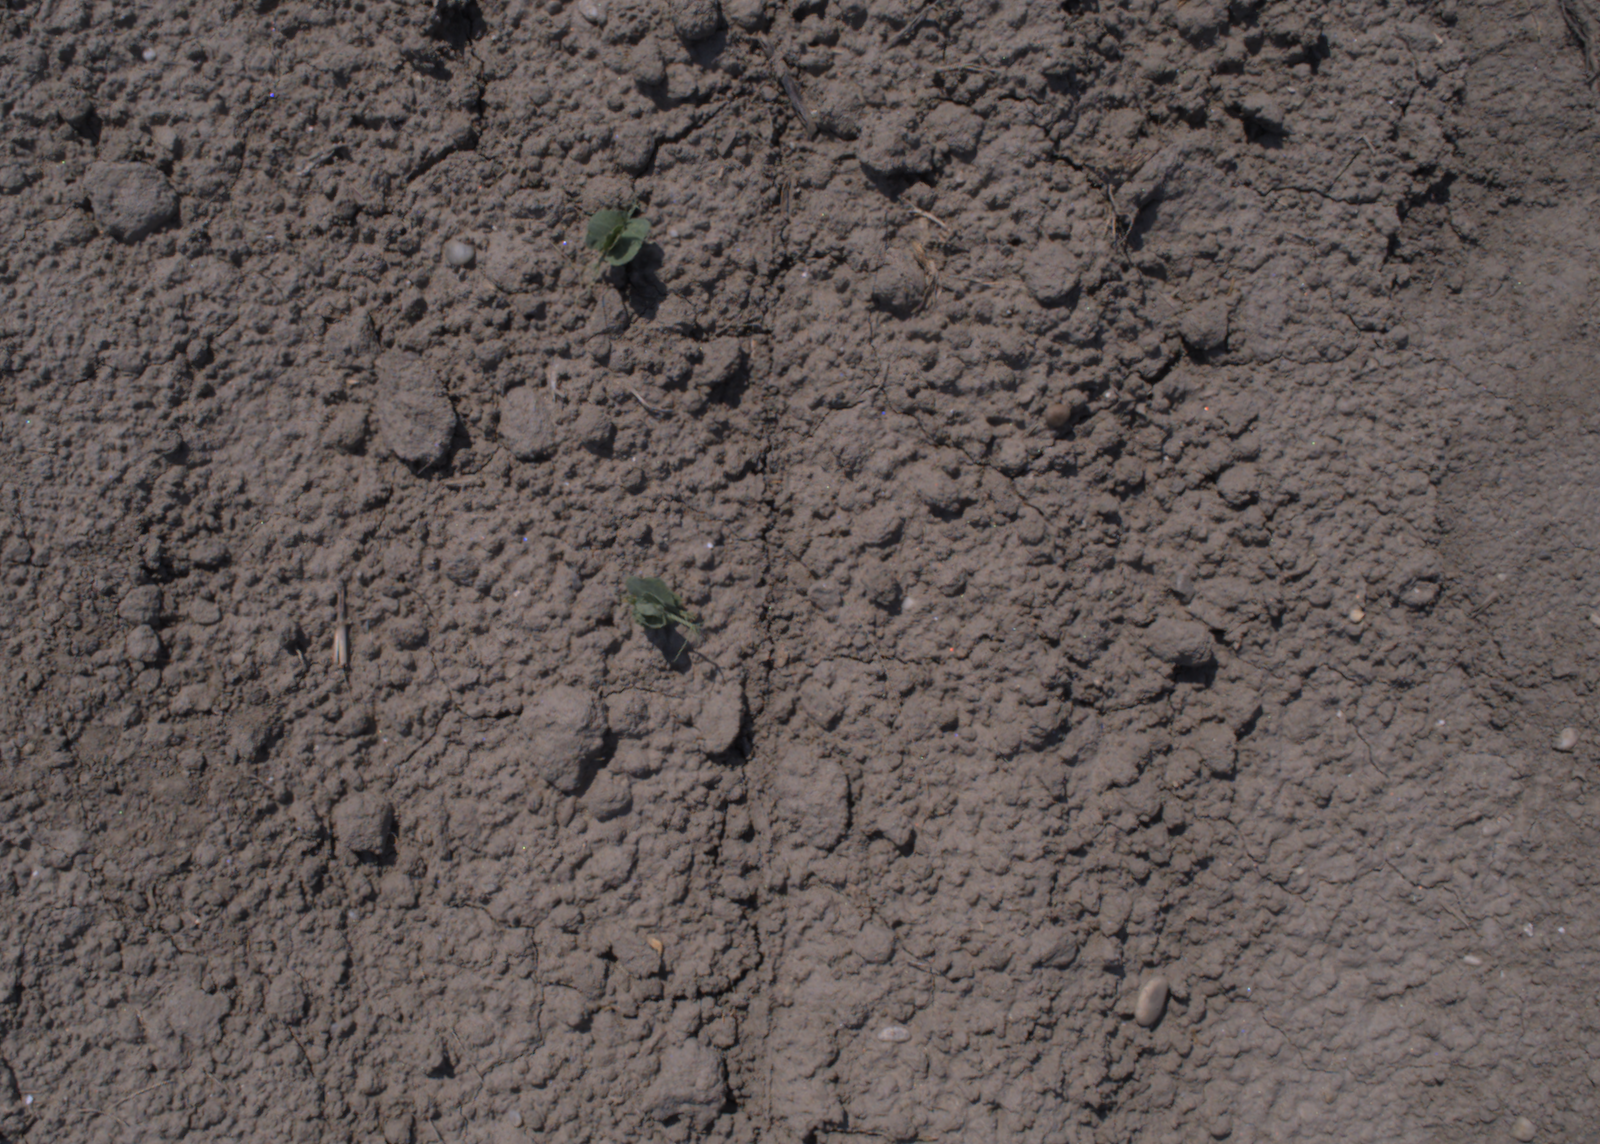
Capture date: 10.08.2020 12:42:59
Weather: sunny
Wind: light
Seeding date: 21.07.2020
Plant canopy height (mm): 930